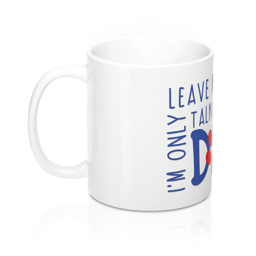
leave me alone i 'm only talking to the dog today mug